History of Botafogo FR

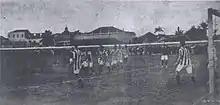
Inauguration match of General Severiano Stadium, in 1913

The merger was ultimately prompted by a tragedy. On 11 June 1942, during a basketball match for the Carioca Championship between the two Botafogo clubs, football player Armando Albano, also a Brazilian National Team team member, collapsed during halftime. He had arrived late from work and collapsed after bending to pick up a ball. Despite efforts to revive him, he died during the second half. The match was stopped at 23–21 in favor of the football club. As a tribute, Club de Regatas Botafogo ceded the match, allowing Albano a symbolic final victory. Deeply moved, the leaders of both clubs decided to proceed with the merger. Statements from both presidents reflected this unity: